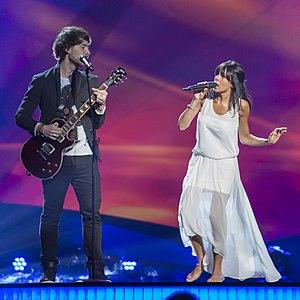
L’Espagne participe au Concours Eurovision de la chanson, depuis sa sixième édition, en 1961, et l'a remporté à deux reprises : en 1968 et 1969.